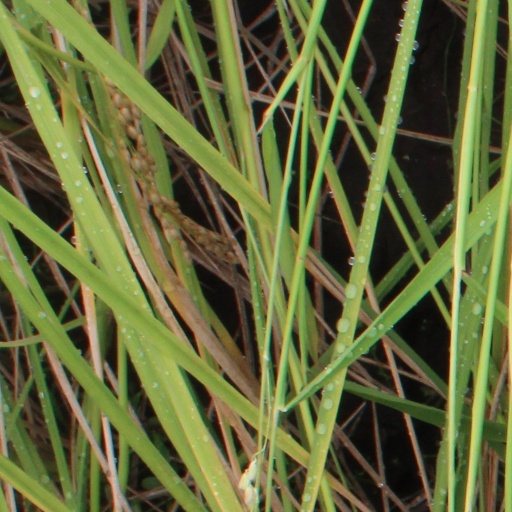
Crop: rice